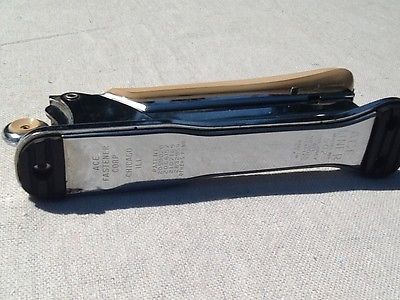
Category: stapler